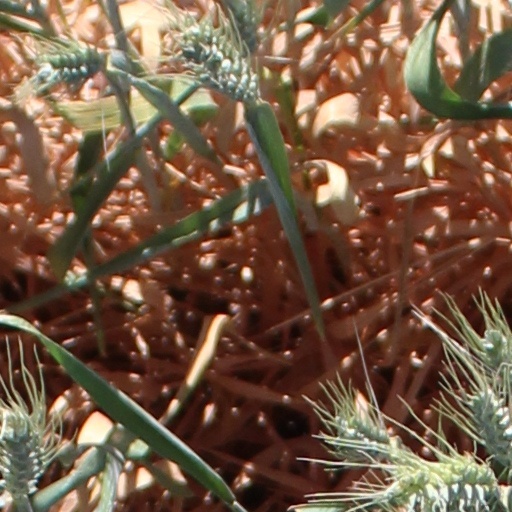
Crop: wheat